Peggy Ashcroft

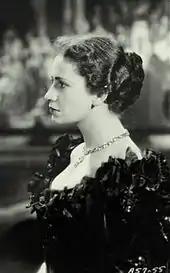
Ashcroft in 1936

While still a student, Ashcroft made her professional stage debut at the Birmingham Repertory Theatre in a revival of J. M. Barrie's "Dear Brutus" opposite Ralph Richardson, with whom she had been greatly impressed when she saw him in Charles Doran's touring company while she was still a schoolgirl. She graduated from the Central School in 1927 with London University's Diploma in Dramatic Art. Never much drawn to the West End or stardom, she learned her craft with mostly small companies in fringe theatres. Her first notable West End role was Naemi in "Jew Süss" in 1929, an extravagantly theatrical production, in which she won praise for the naturalism and truth of her playing. In the same year she married Rupert Hart-Davis, then an aspiring actor and later a publisher. He later described the marriage as "a sad failure: we were much too young to know what we wanted ... after much agony we parted and were duly divorced. Nowadays Peggy and I lunch together perhaps once or twice a year in a Soho restaurant and have a lovely nostalgic-romantic talk of shared memories of long ago. She is a lovely person and the best actress living."